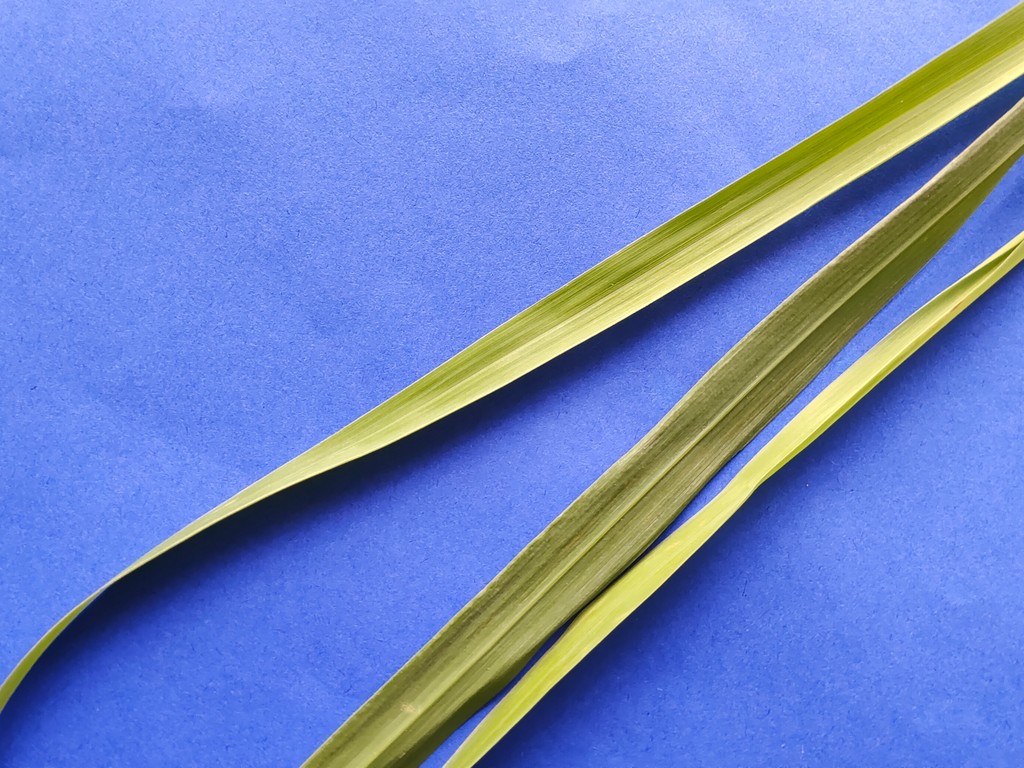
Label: Healthy